Chesterfield F.C.

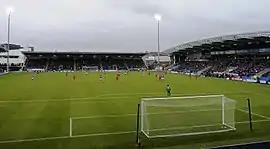
Proact Stadium in February 2011

Chesterfield's historic ground was Saltergate, officially named the Recreation Ground, which was in use from 1872 to 2010. Saltergate's record attendance was 30,561, which was set when Chesterfield hosted Tottenham Hotspur in the FA Cup fifth round in February 1938.